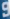
Number: 9